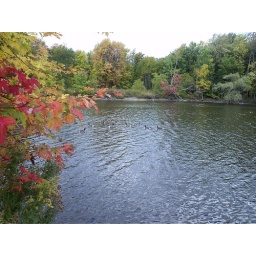
Fall comes to Pickering. (The water level in the lake is higher than in the following years)